Giuseppe Rossi

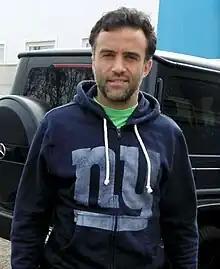
Rossi in 2023

Giuseppe Rossi (born 1 February 1987) is a former professional footballer who played as a forward.